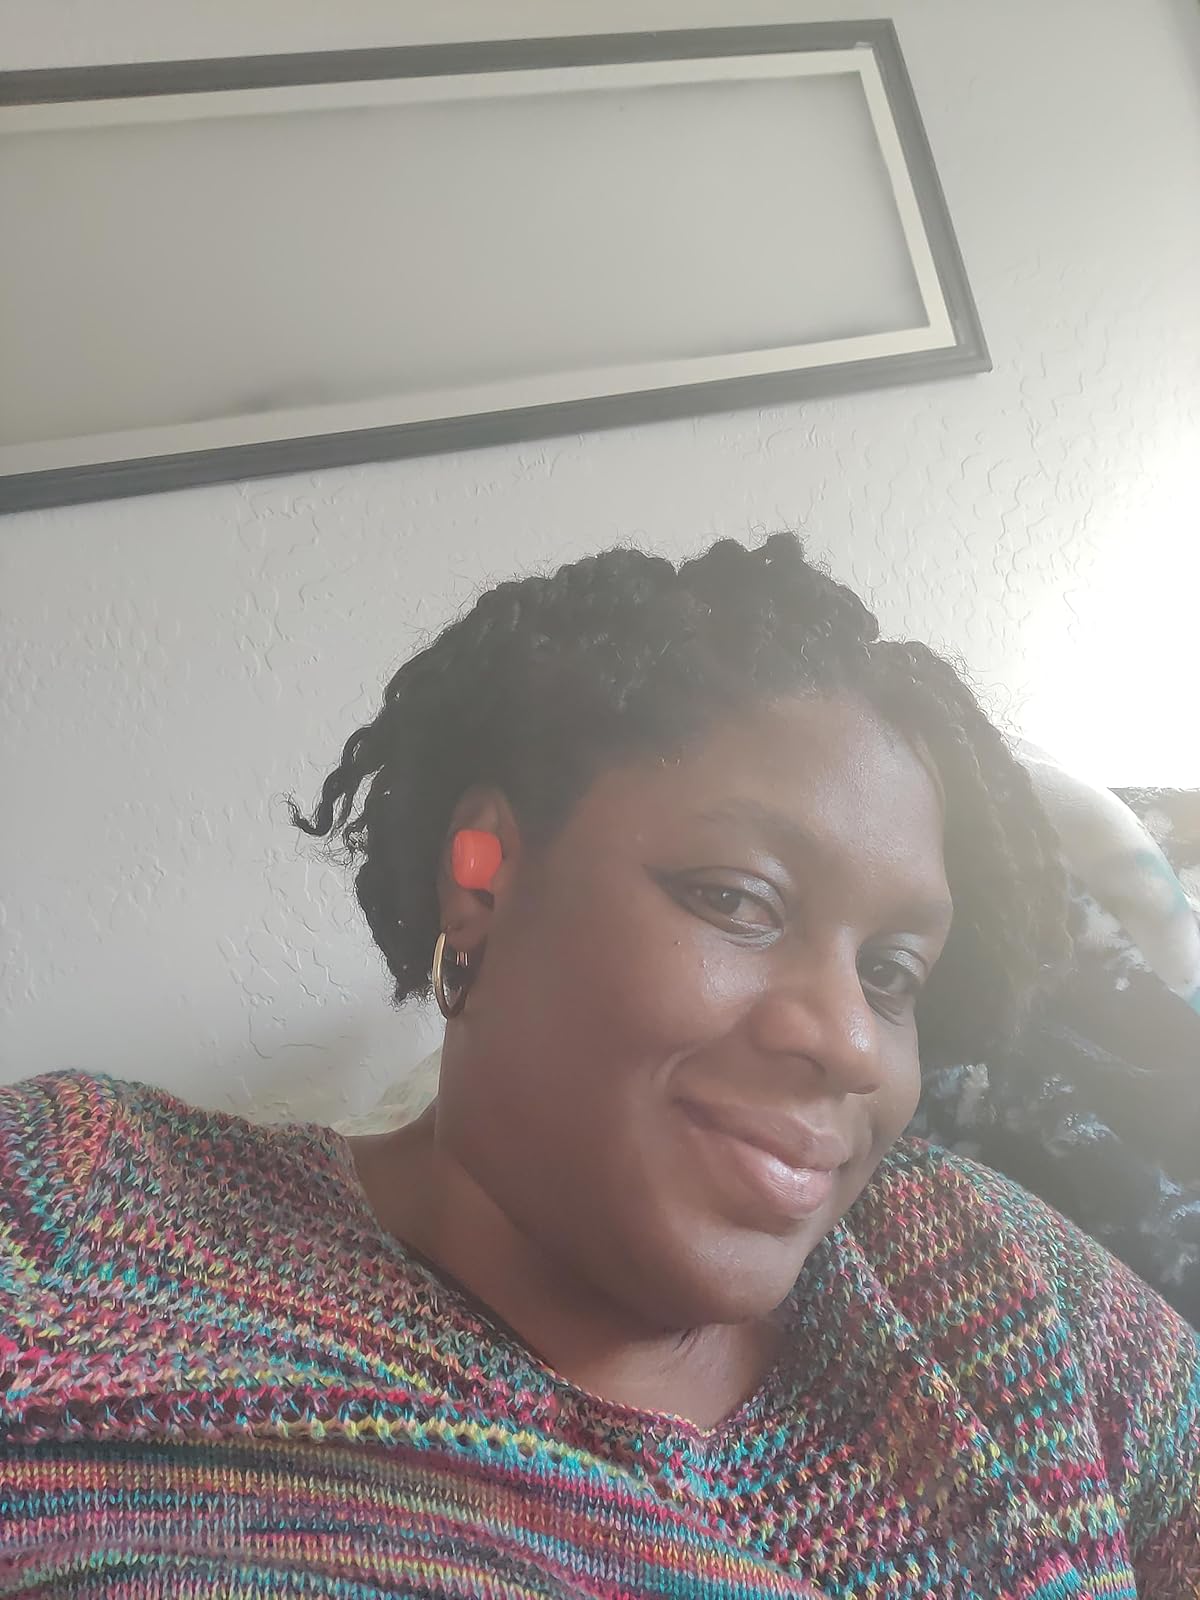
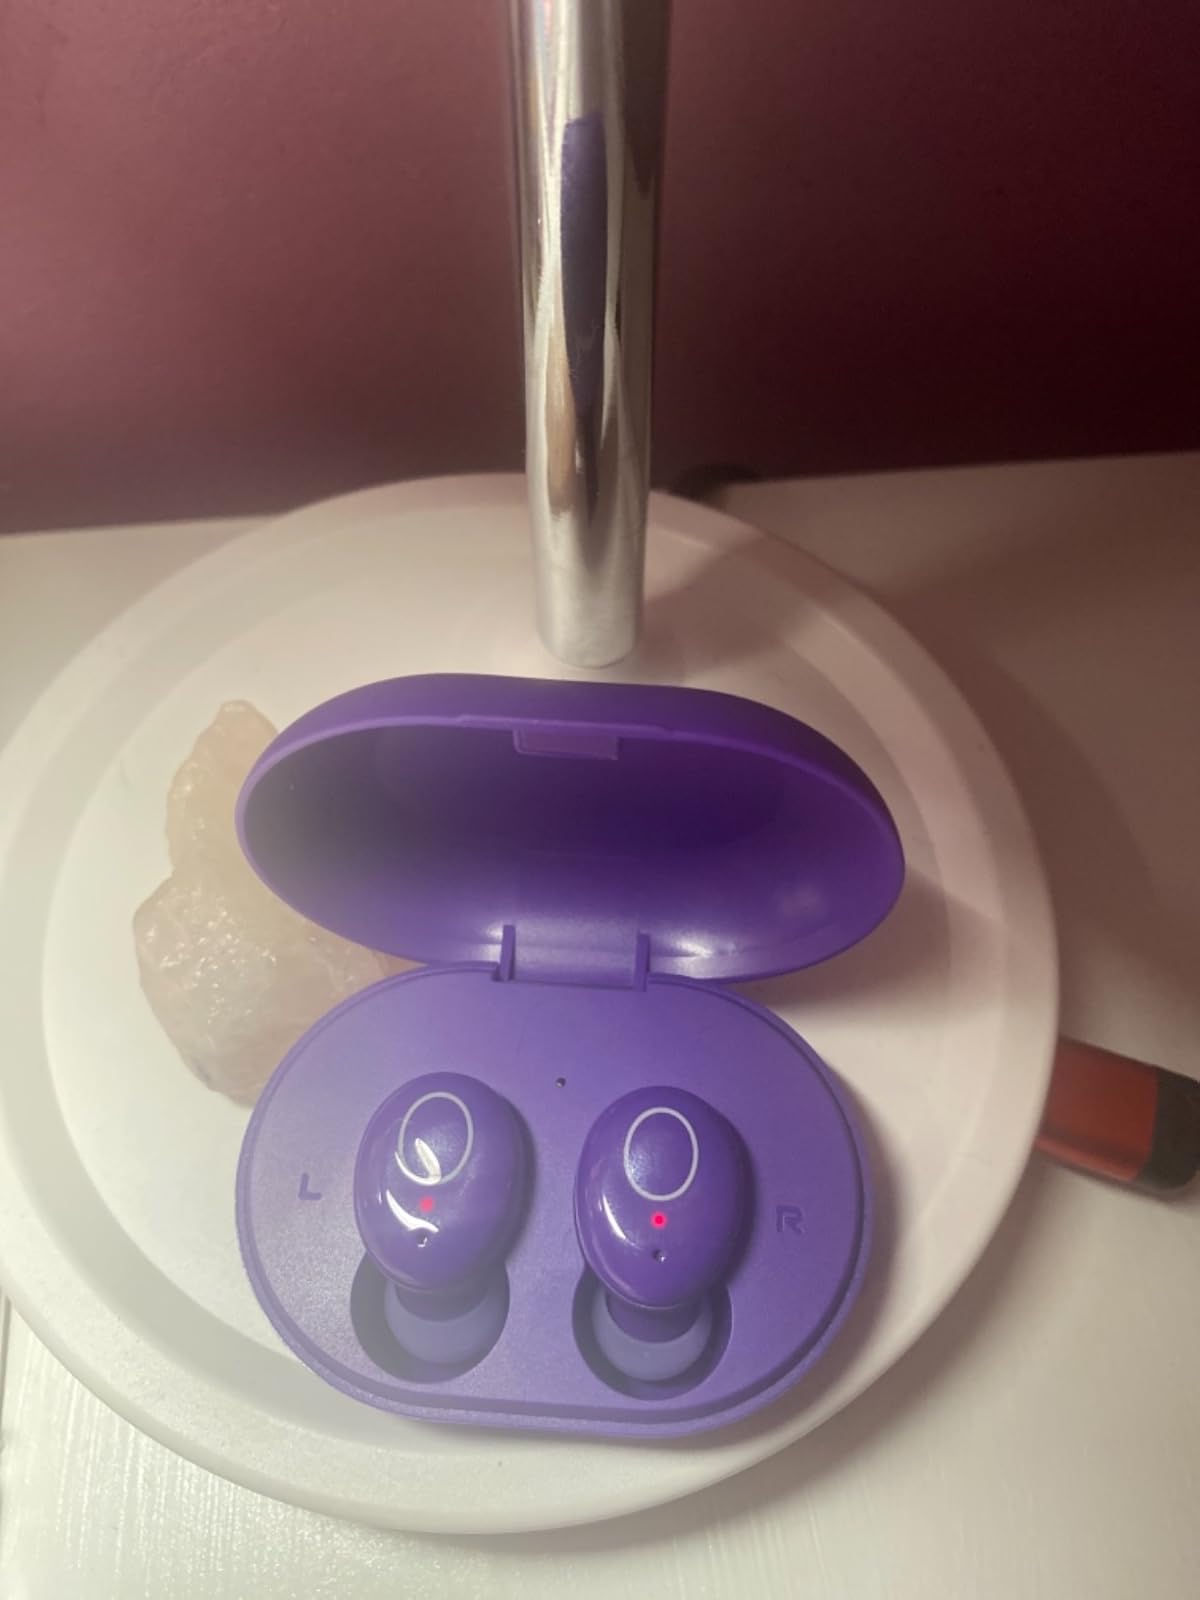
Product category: earbuds
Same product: no